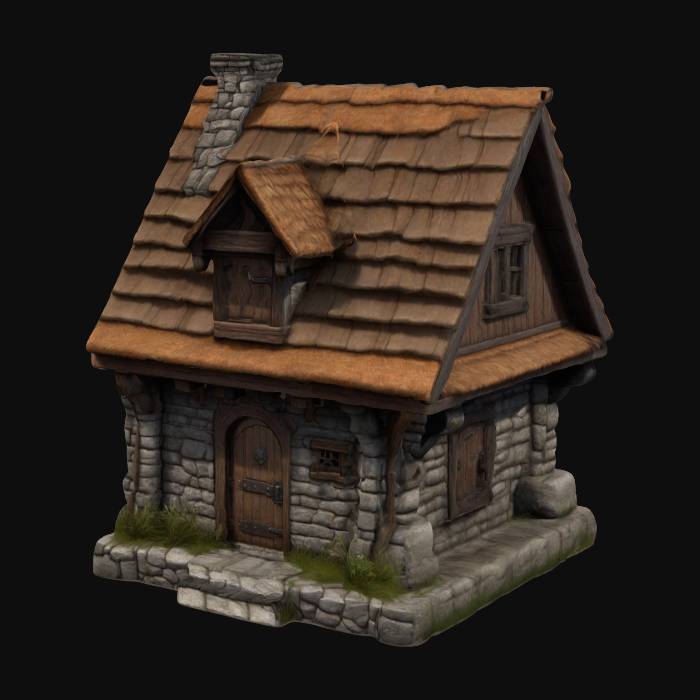
미적 점수 (1~10점): 5